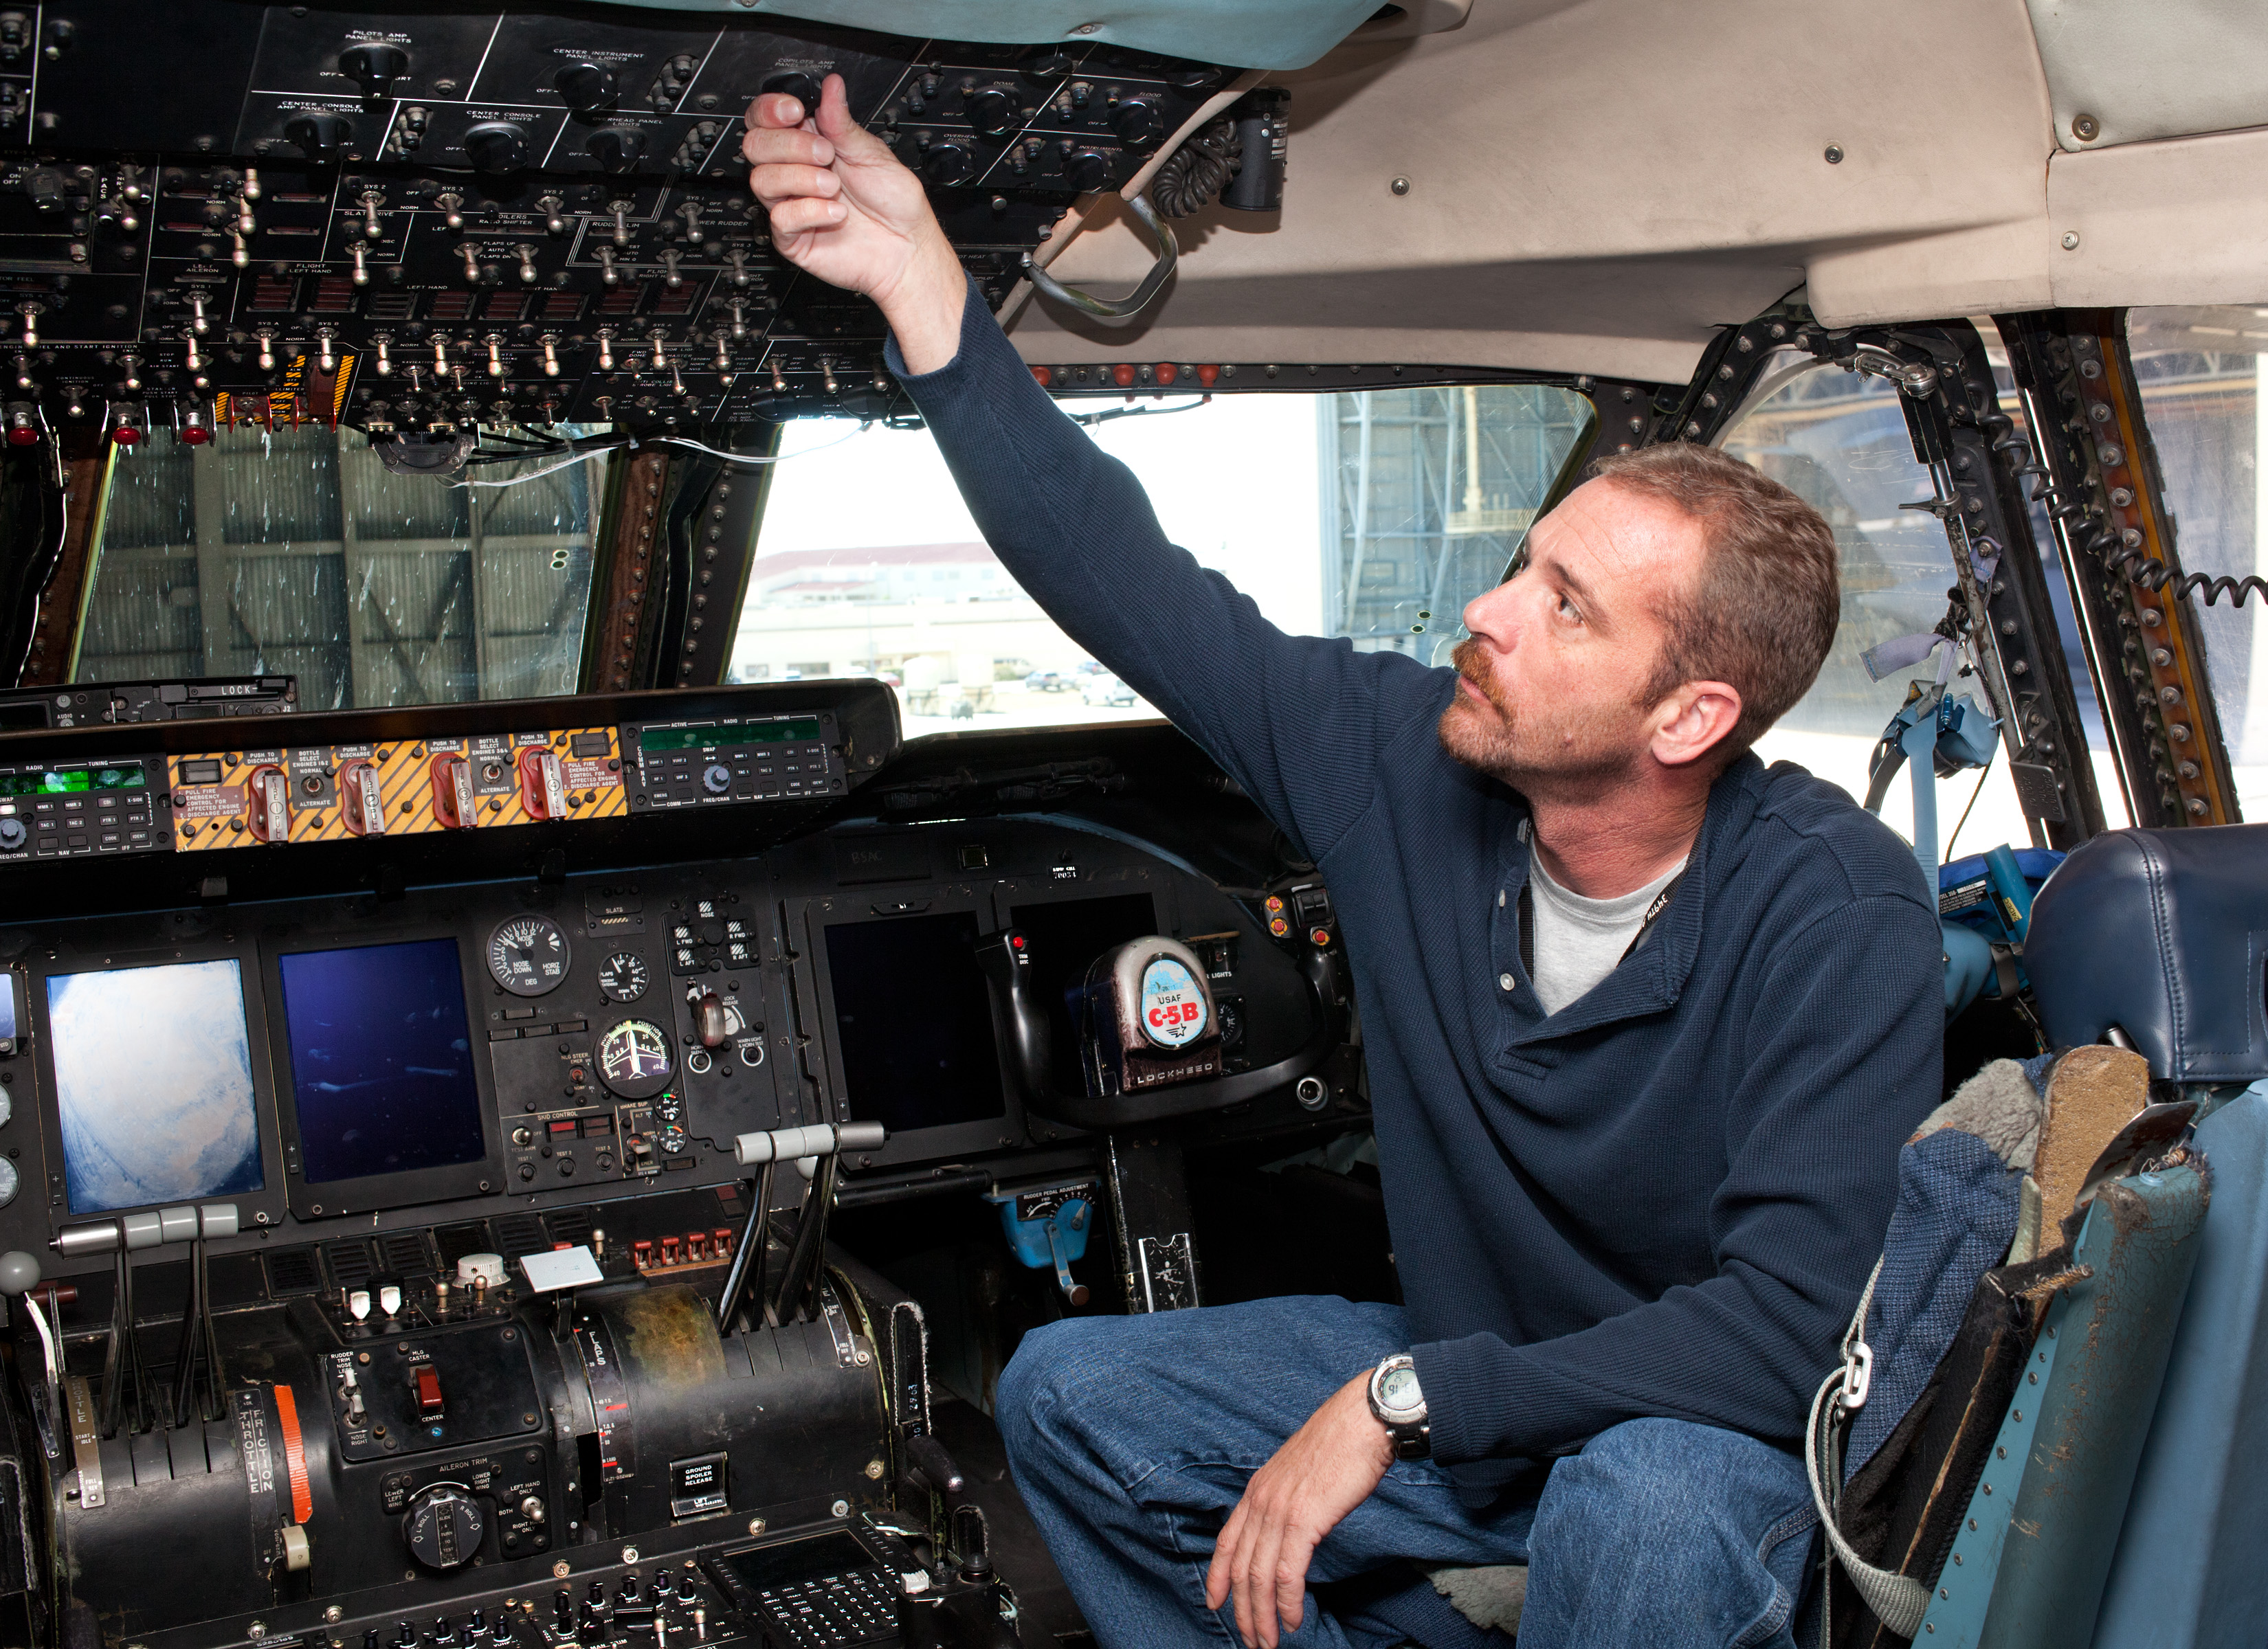
person, vehicle, airline, aviation, flight, professional, profession, california, cockpit, pilot, air force, aerospace engineering, aircraft cabin